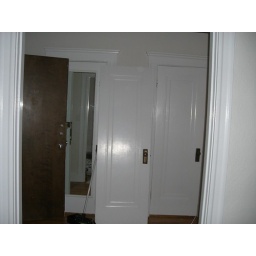
that is the bathroom door in the middle, 2 closets, big, one of the closets has a second entrance